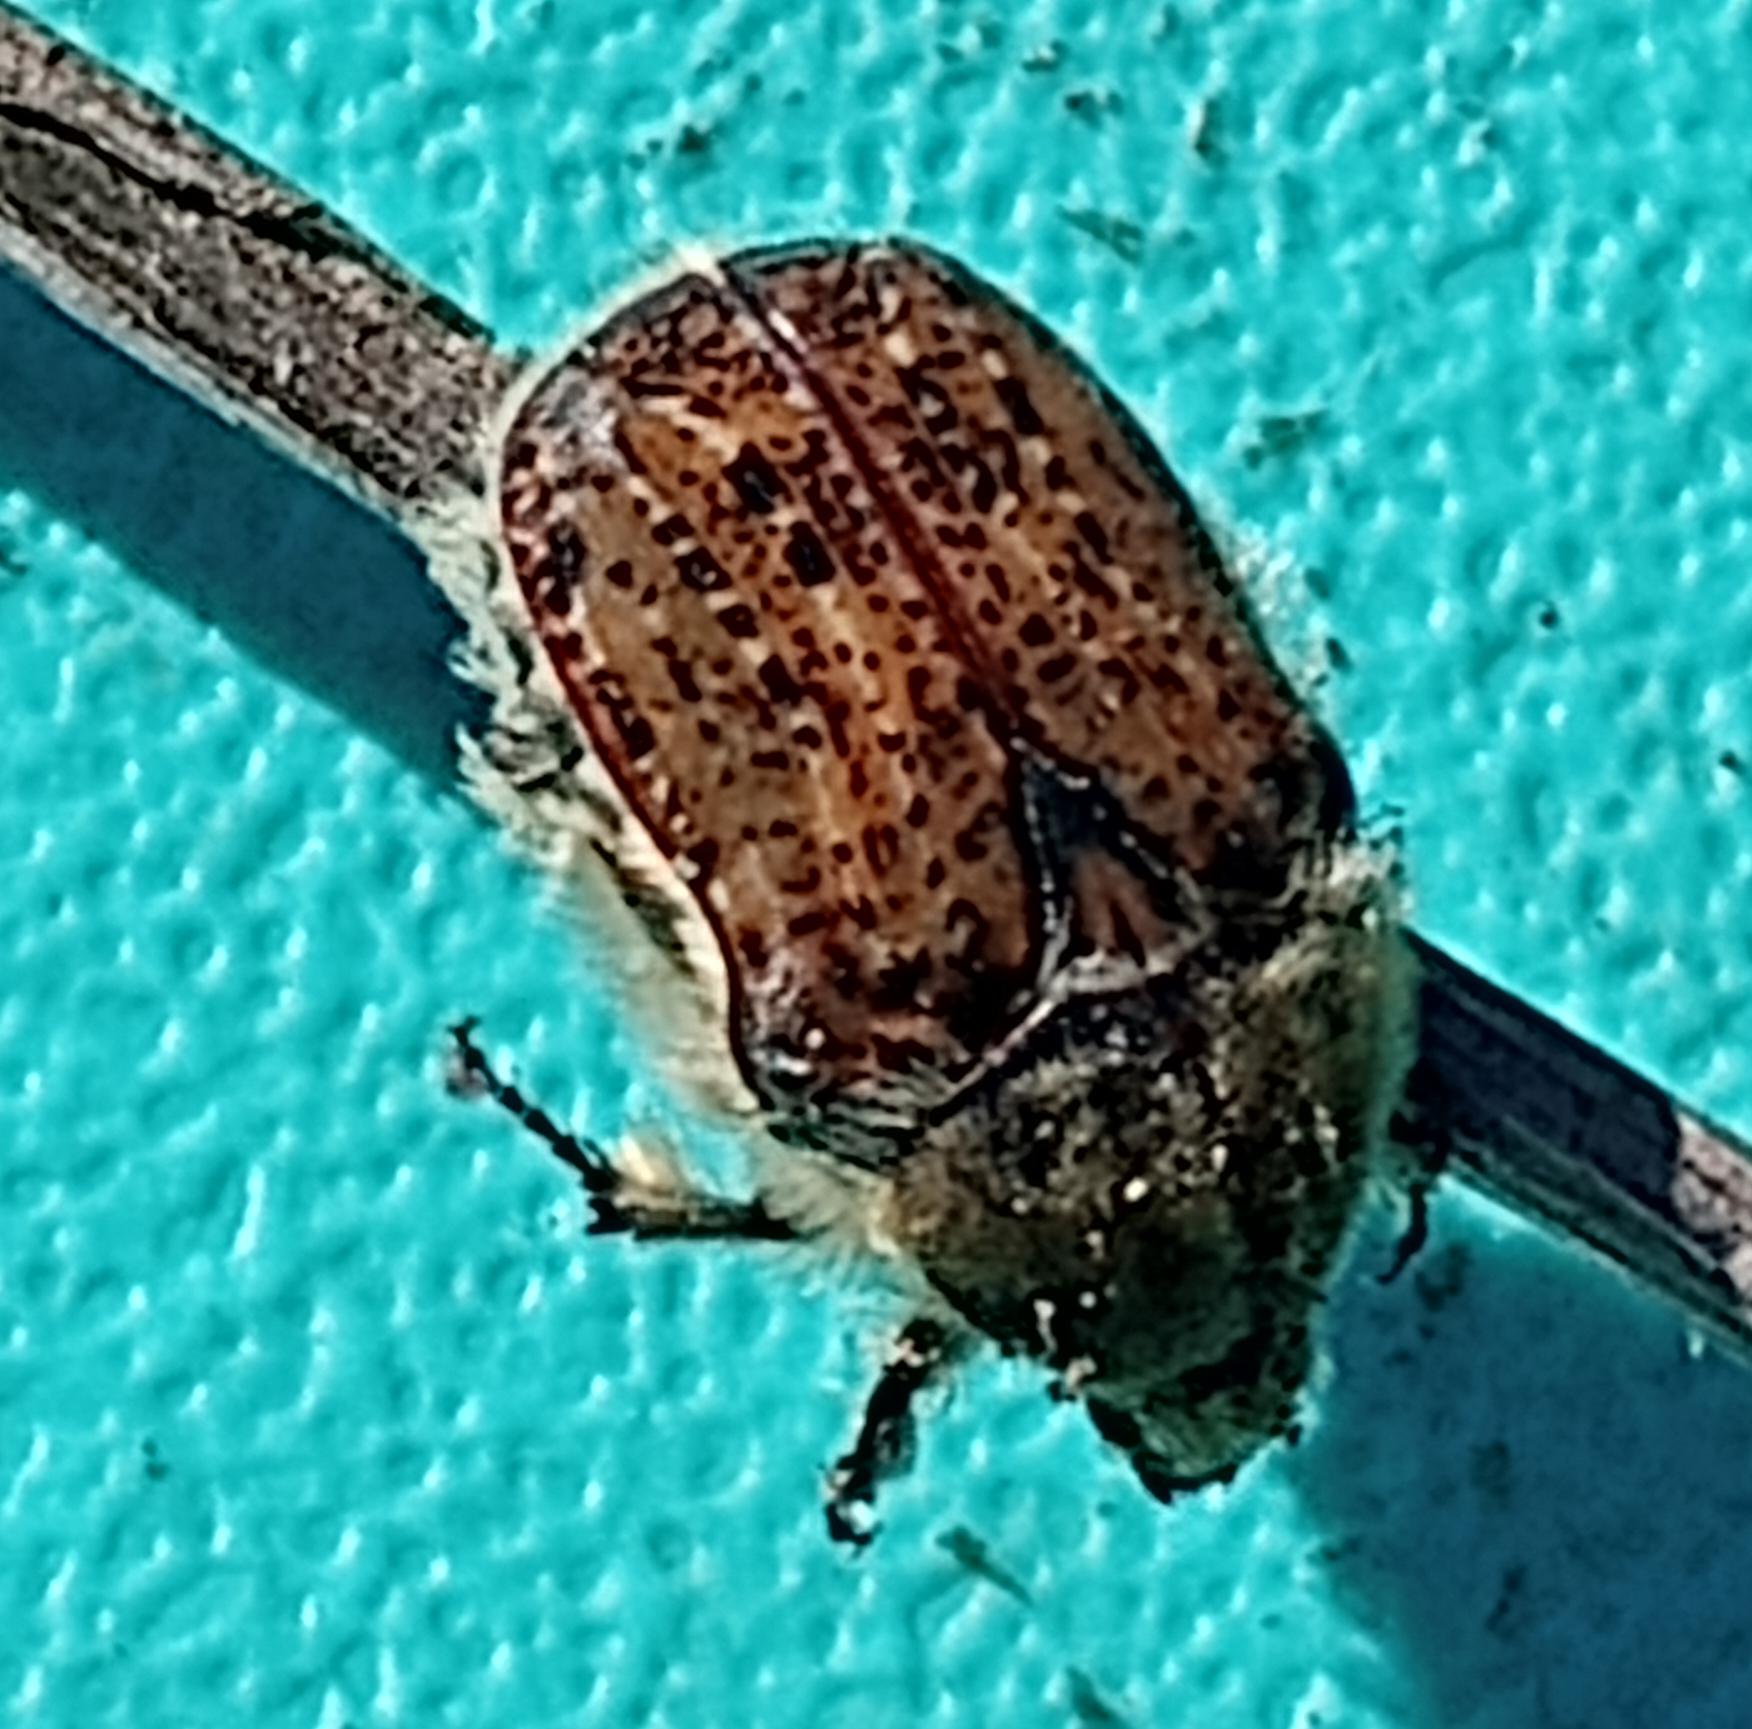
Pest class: occasional_pest